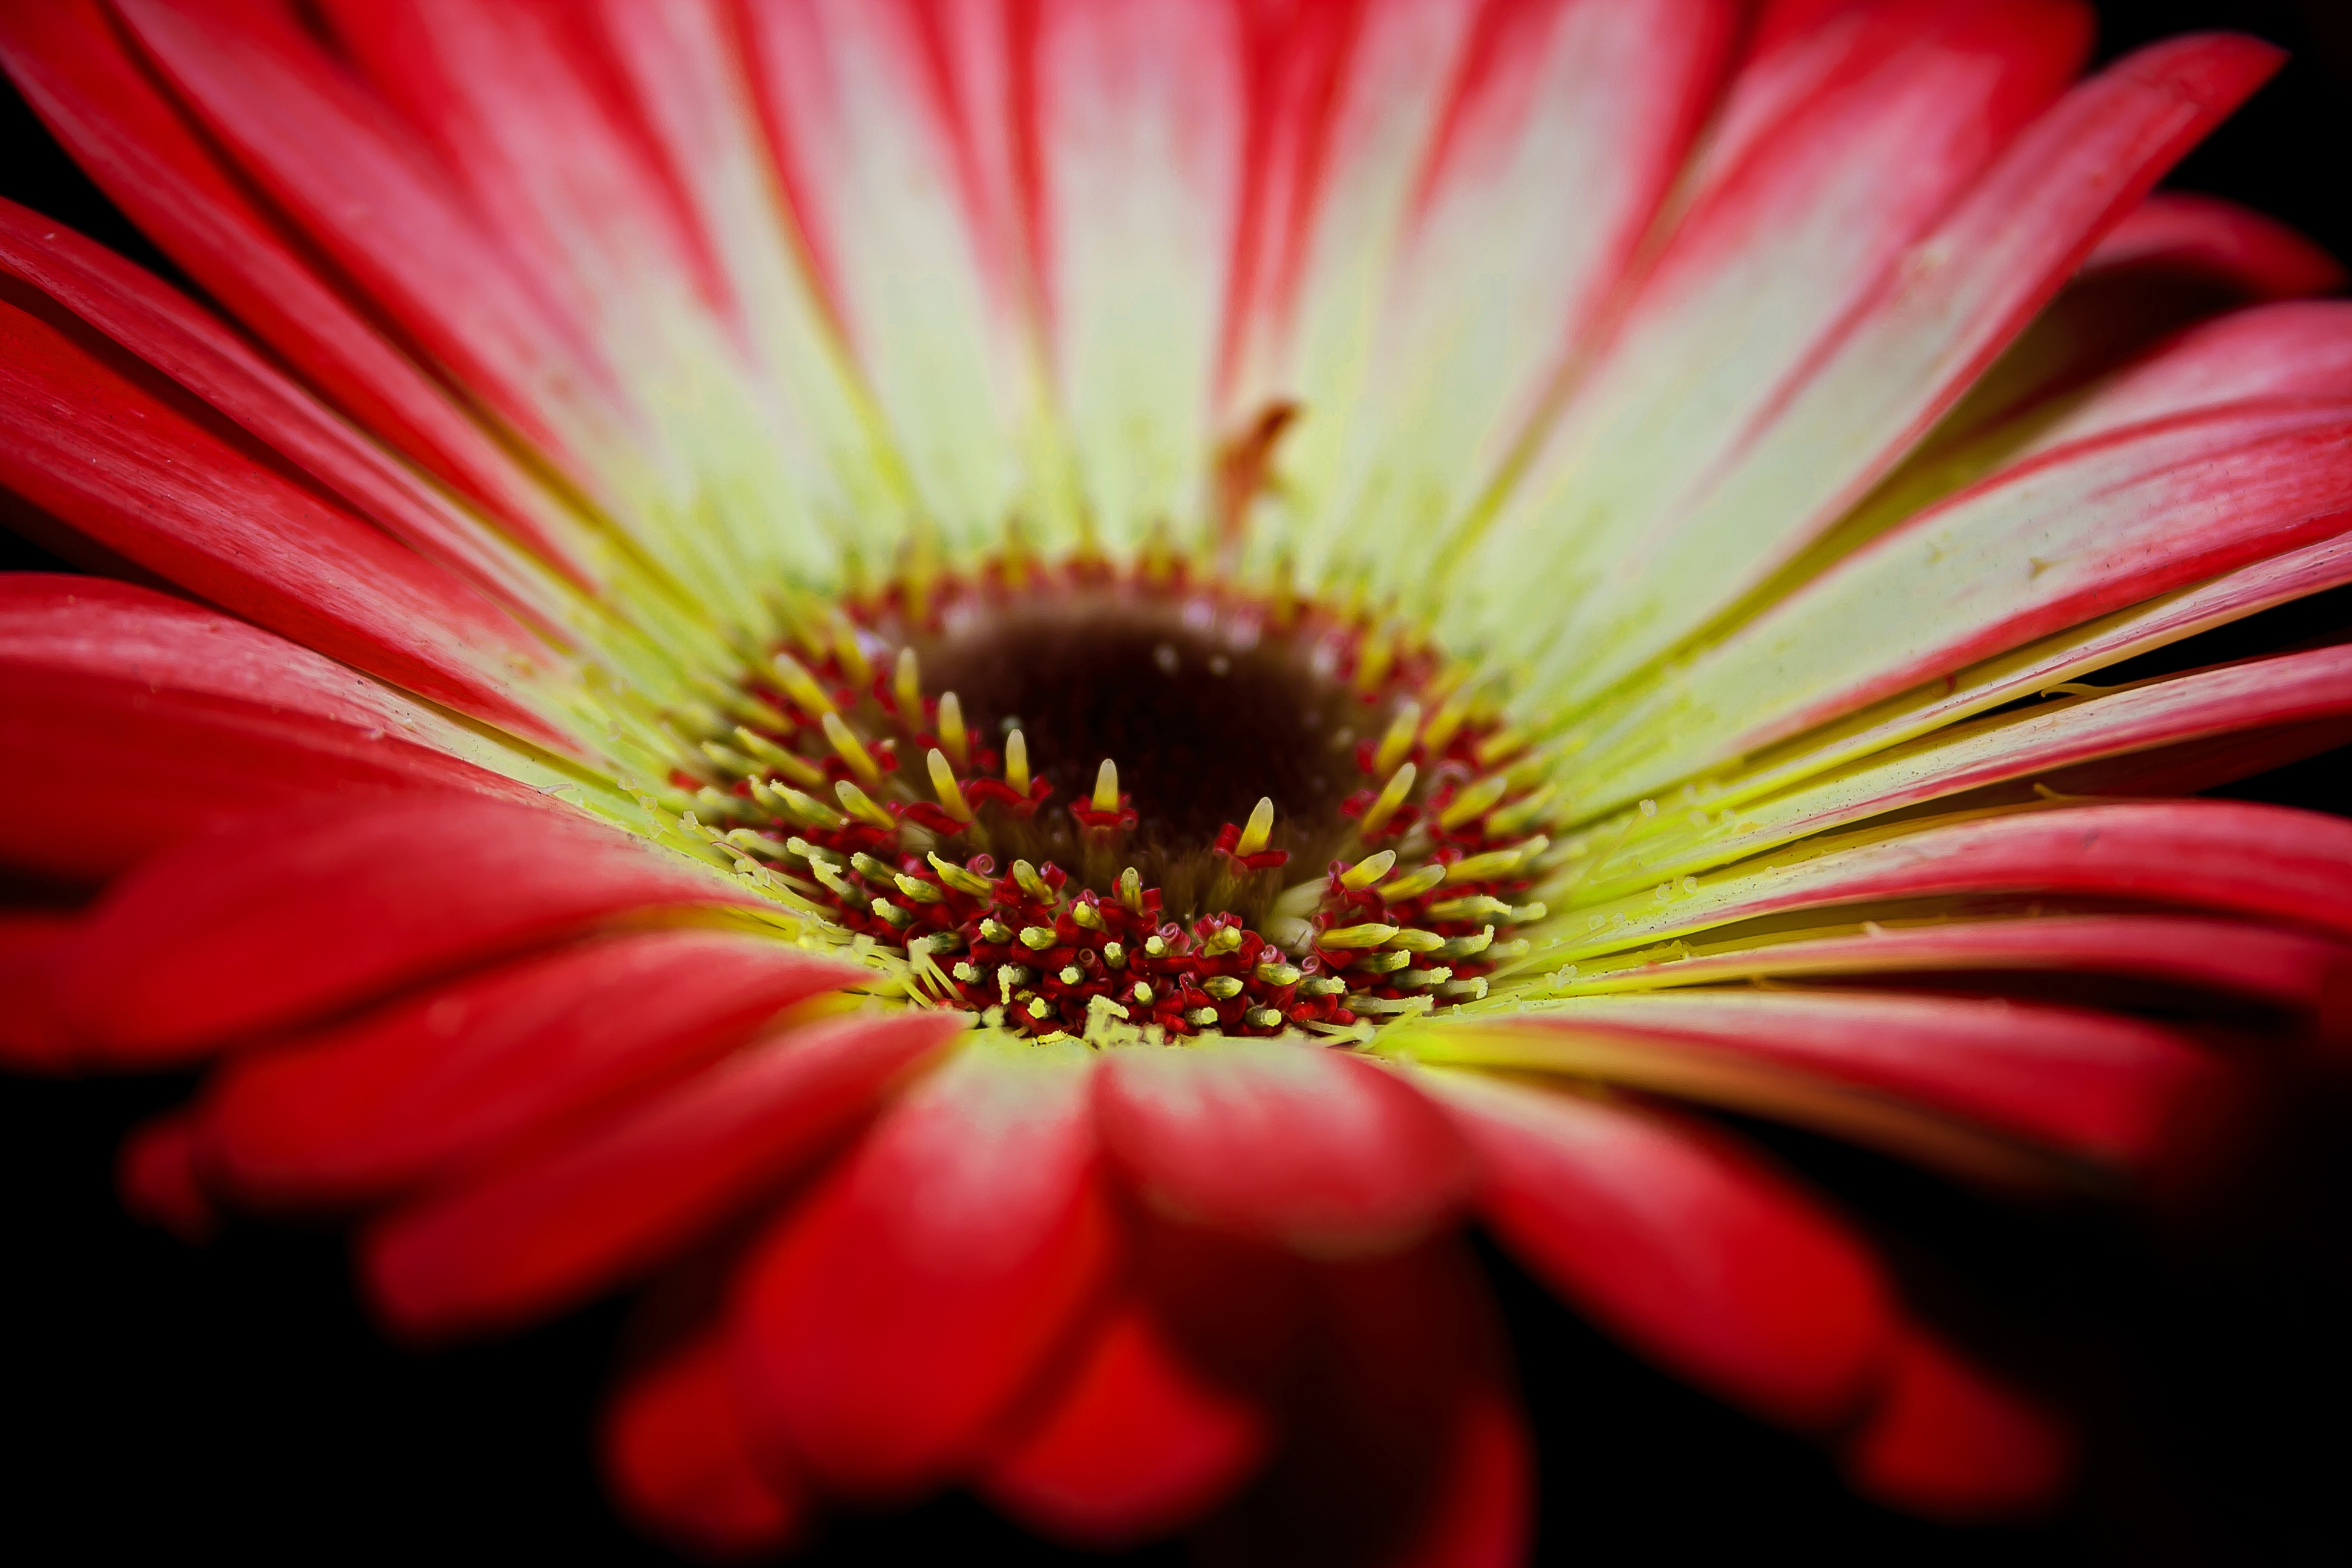
nature, blossom, plant, photography, flower, petal, bloom, daisy, orange, spring, red, macro, romantic, yellow, close, flora, close up, petals, gerbera, fragrance, macro photography, ornamental plant, valentine's day, flowering plant, daisy family, plant stem, land plant